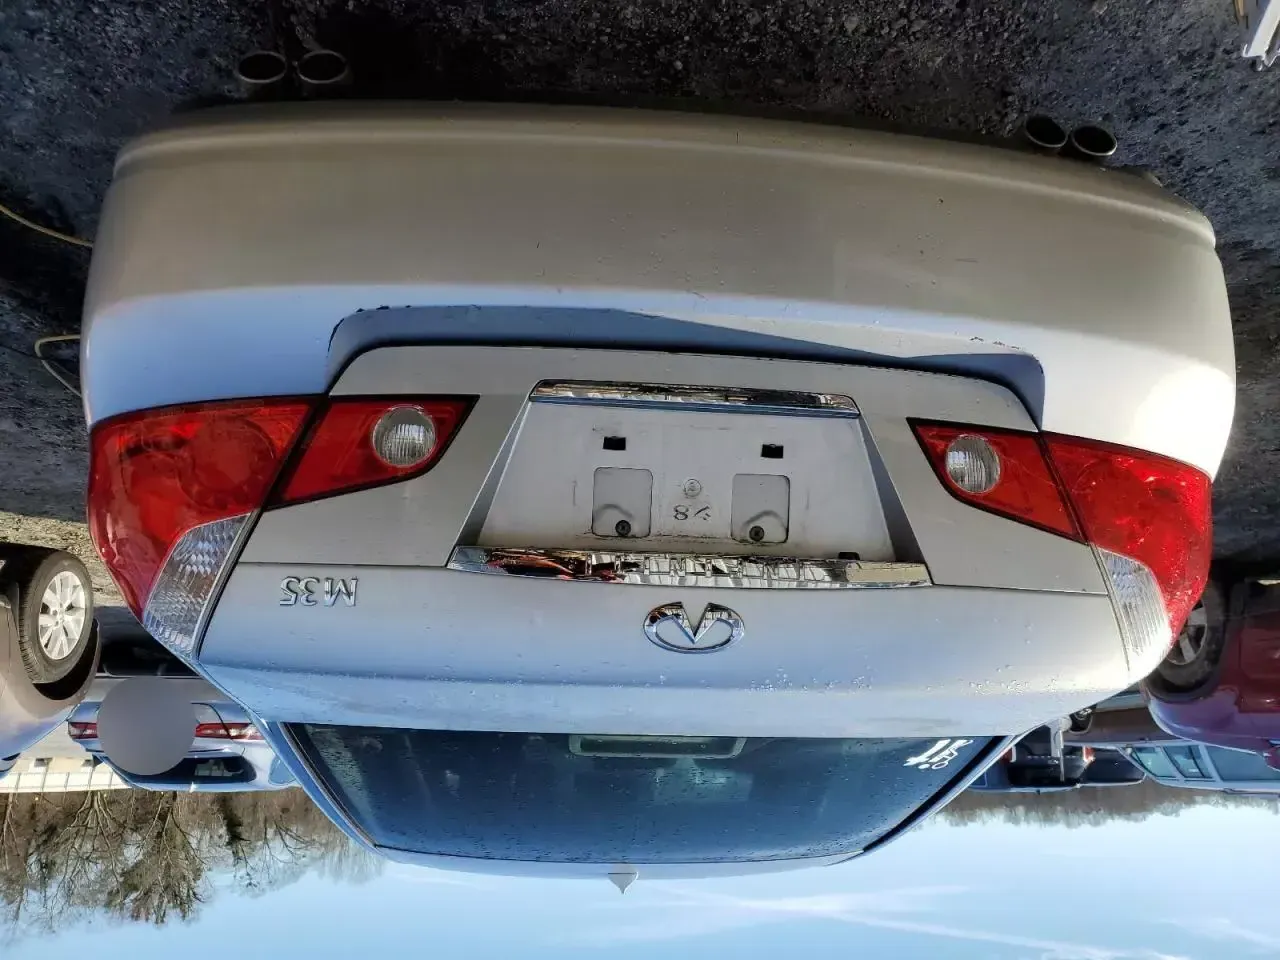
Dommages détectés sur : pare-choc arrière, plaque d'immatriculation arrière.
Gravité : mineur